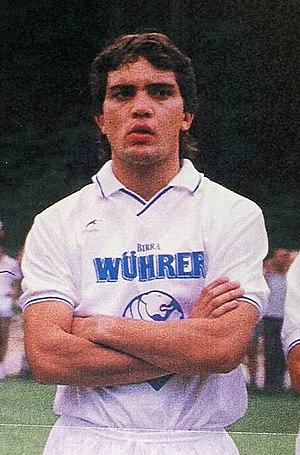
Cláudio Ibraim Vaz Leal, plus connu sous le nom de Branco, est un footballeur international brésilien né le 4 avril 1964 à Bagé au Rio Grande do Sul.